Tomahawk Lake Country Club

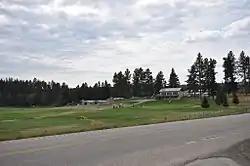

The Tomahawk Lake Country Club is a country club in Deadwood, South Dakota. Built in 1934, it was listed on the National Register of Historic Places in 2005.